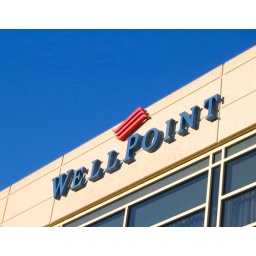
Wellpoint office building in in Thousand Oaks, CA